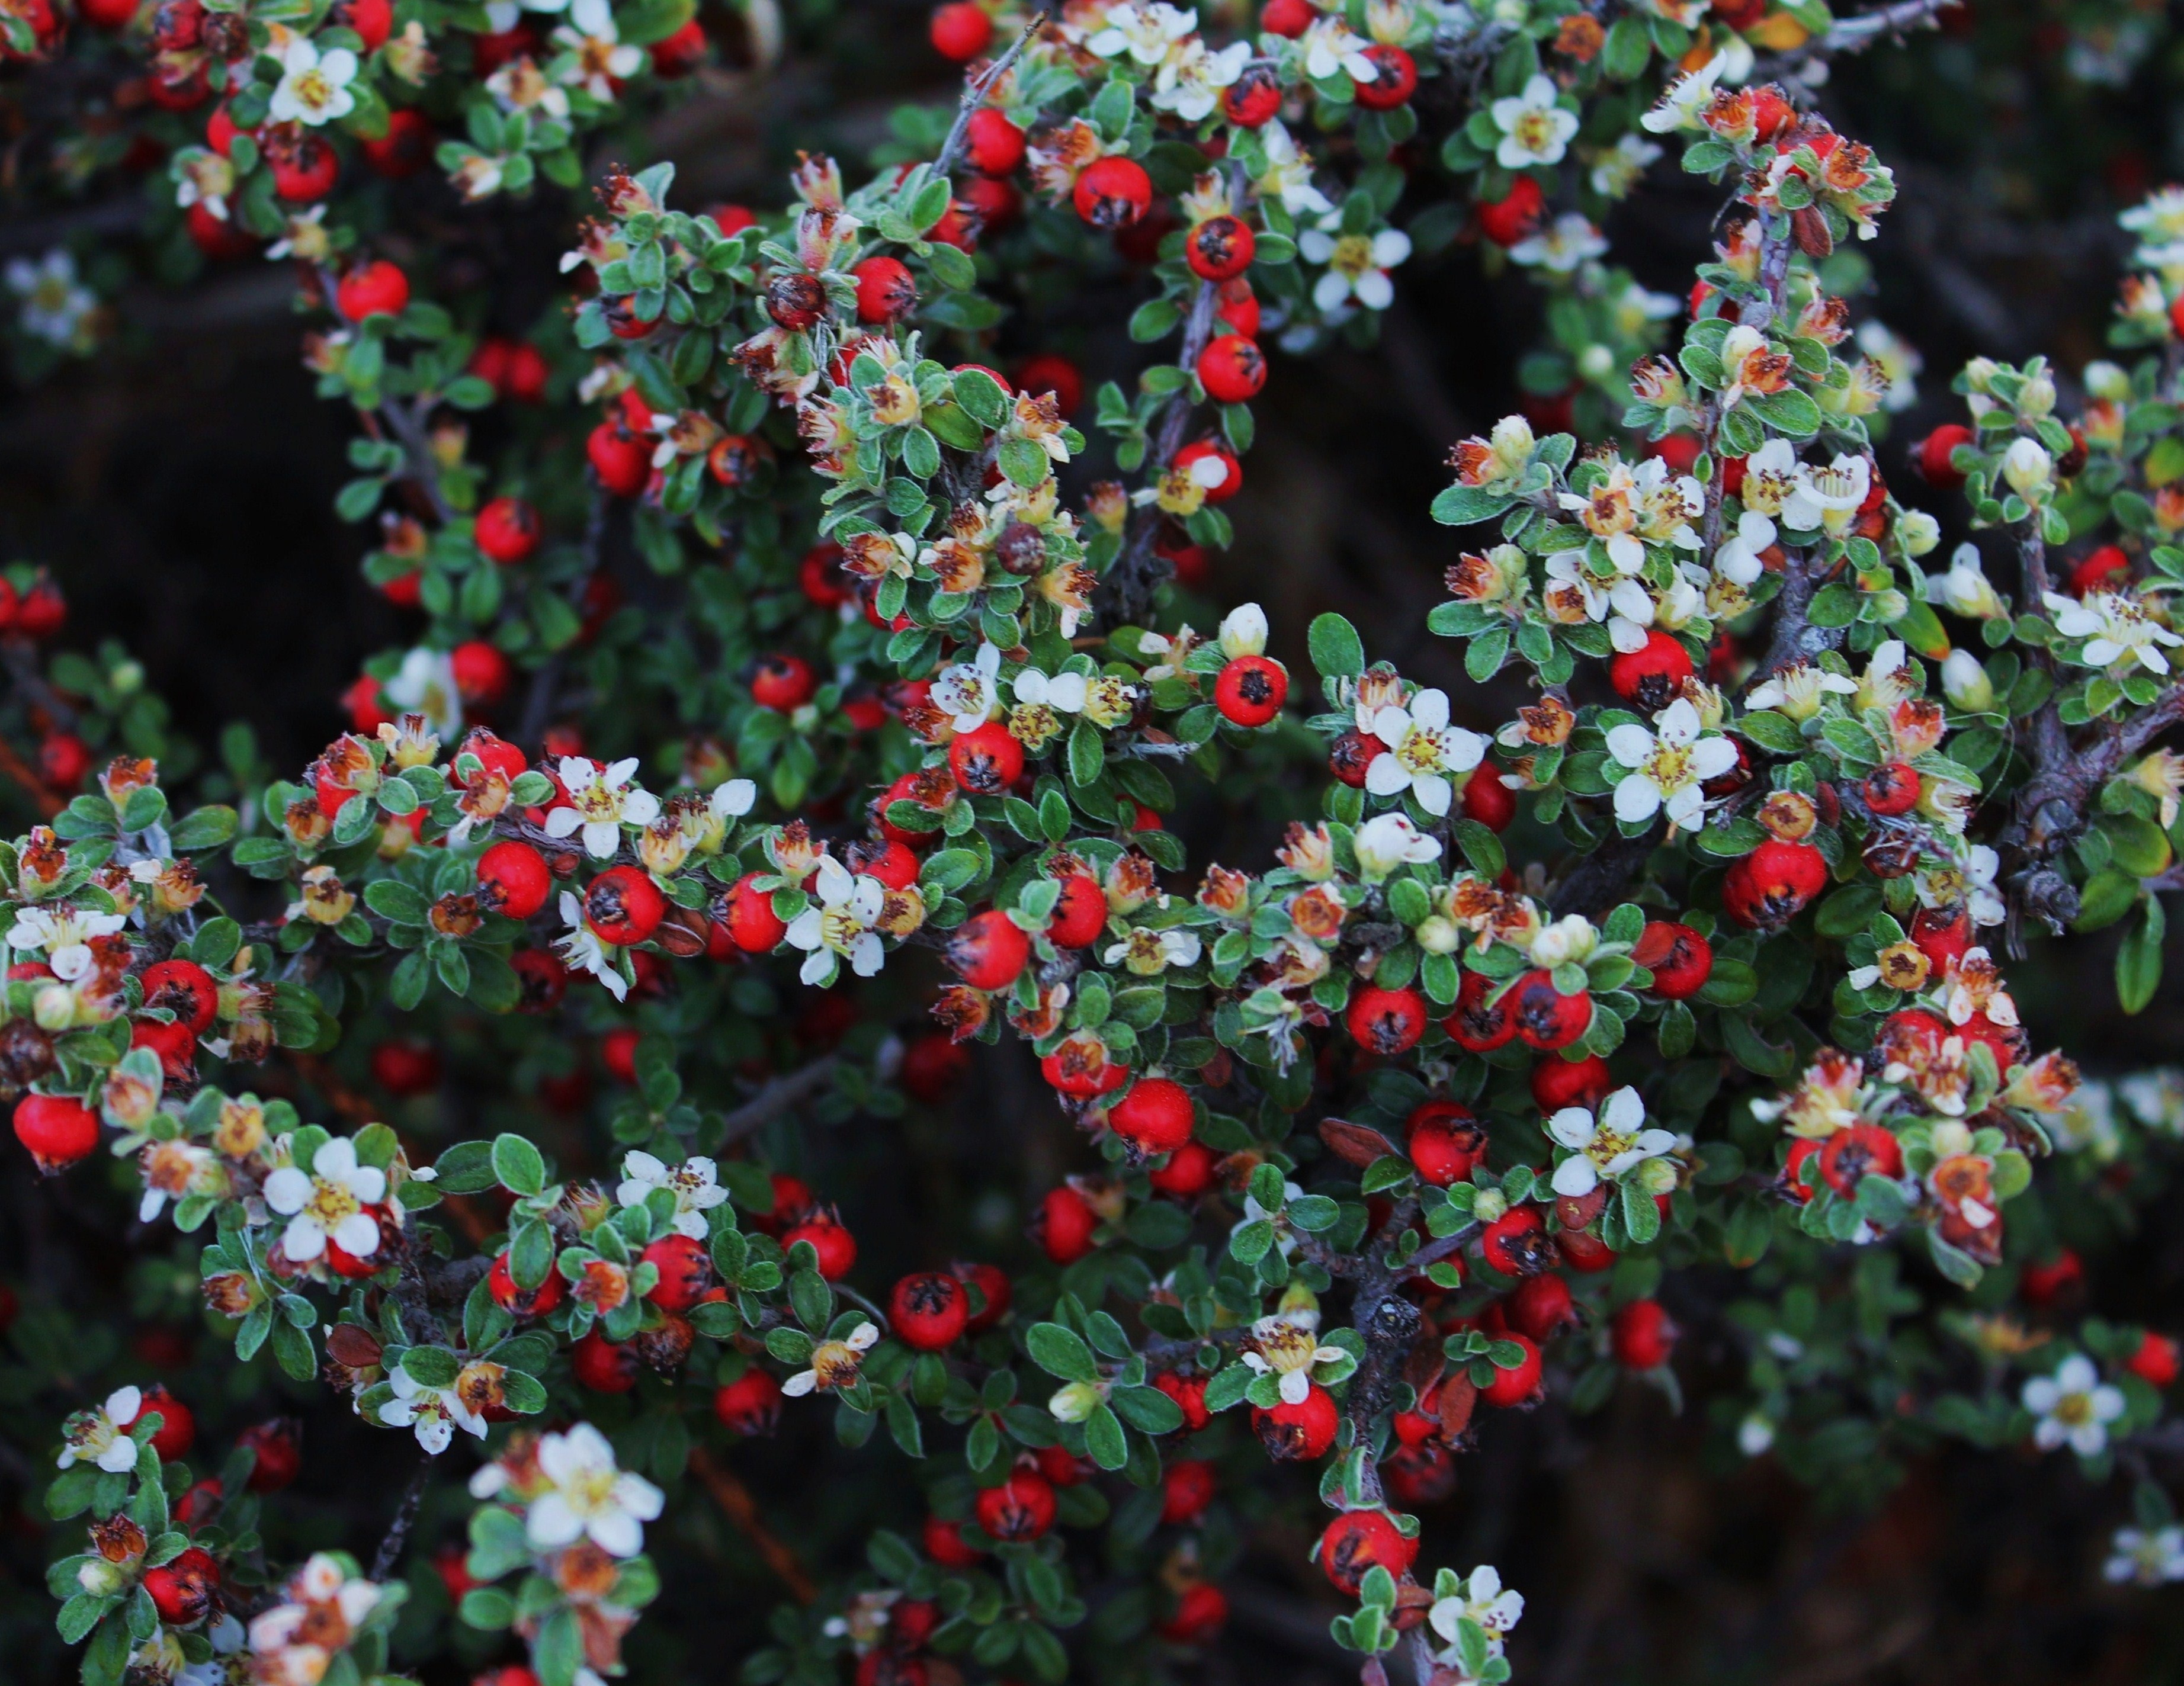
plant, flower, ripe, bush, herb, flora, season, christmas decoration, flowering bush, berries, shrub, branches, viburnum, white flowers, flowering plant, red berries, red and white, inedible, inedible berries, plant berries, berry bush, holiday decoration, christmas berries, natural holiday decor, red and green christmas, annual plant, land plant